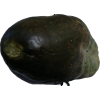
Label: cucumber